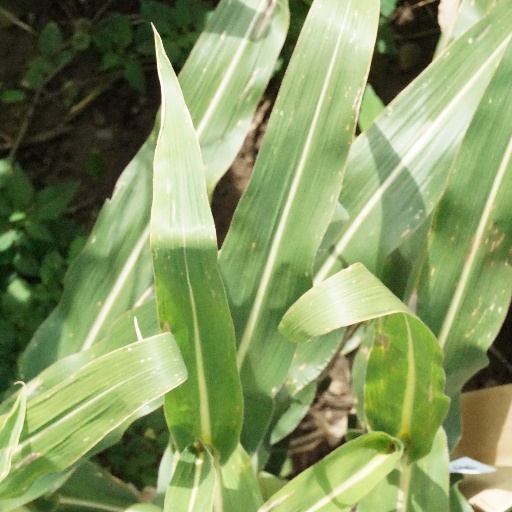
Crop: maize; corn